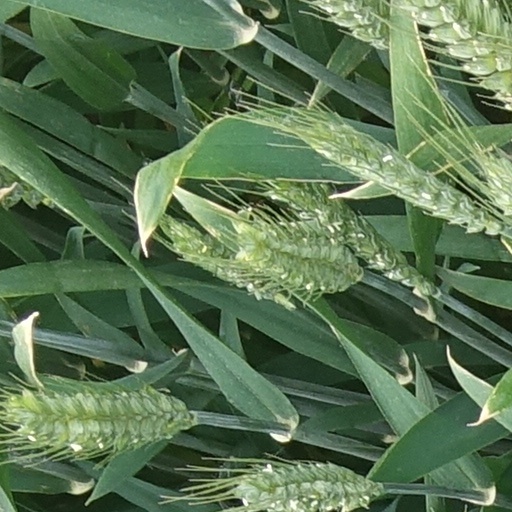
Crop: wheat